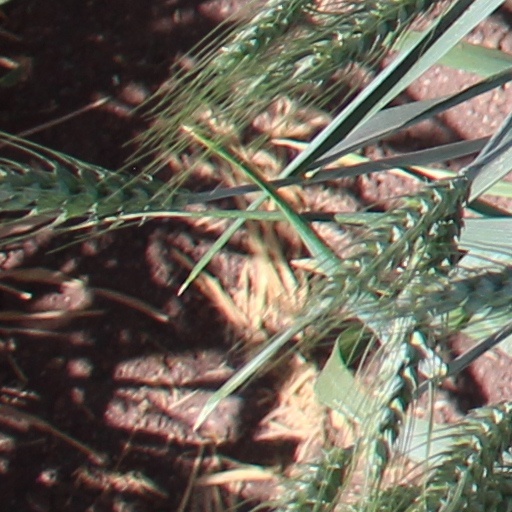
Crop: wheat